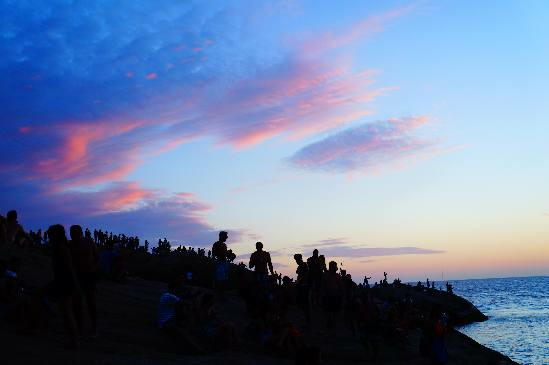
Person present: Yes